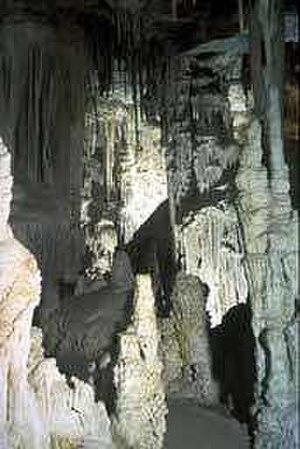
La liste de grottes présentée ci-dessous est un échantillonnage, classé par continent puis par pays ou État, de cavités souterraines naturelles, ayant acquis une relative notoriété du fait de leur fréquentation et/ou de leurs particularités : dimensions, concrétionnement, art rupestre, art mobilier, pratiques rituelles, etc.